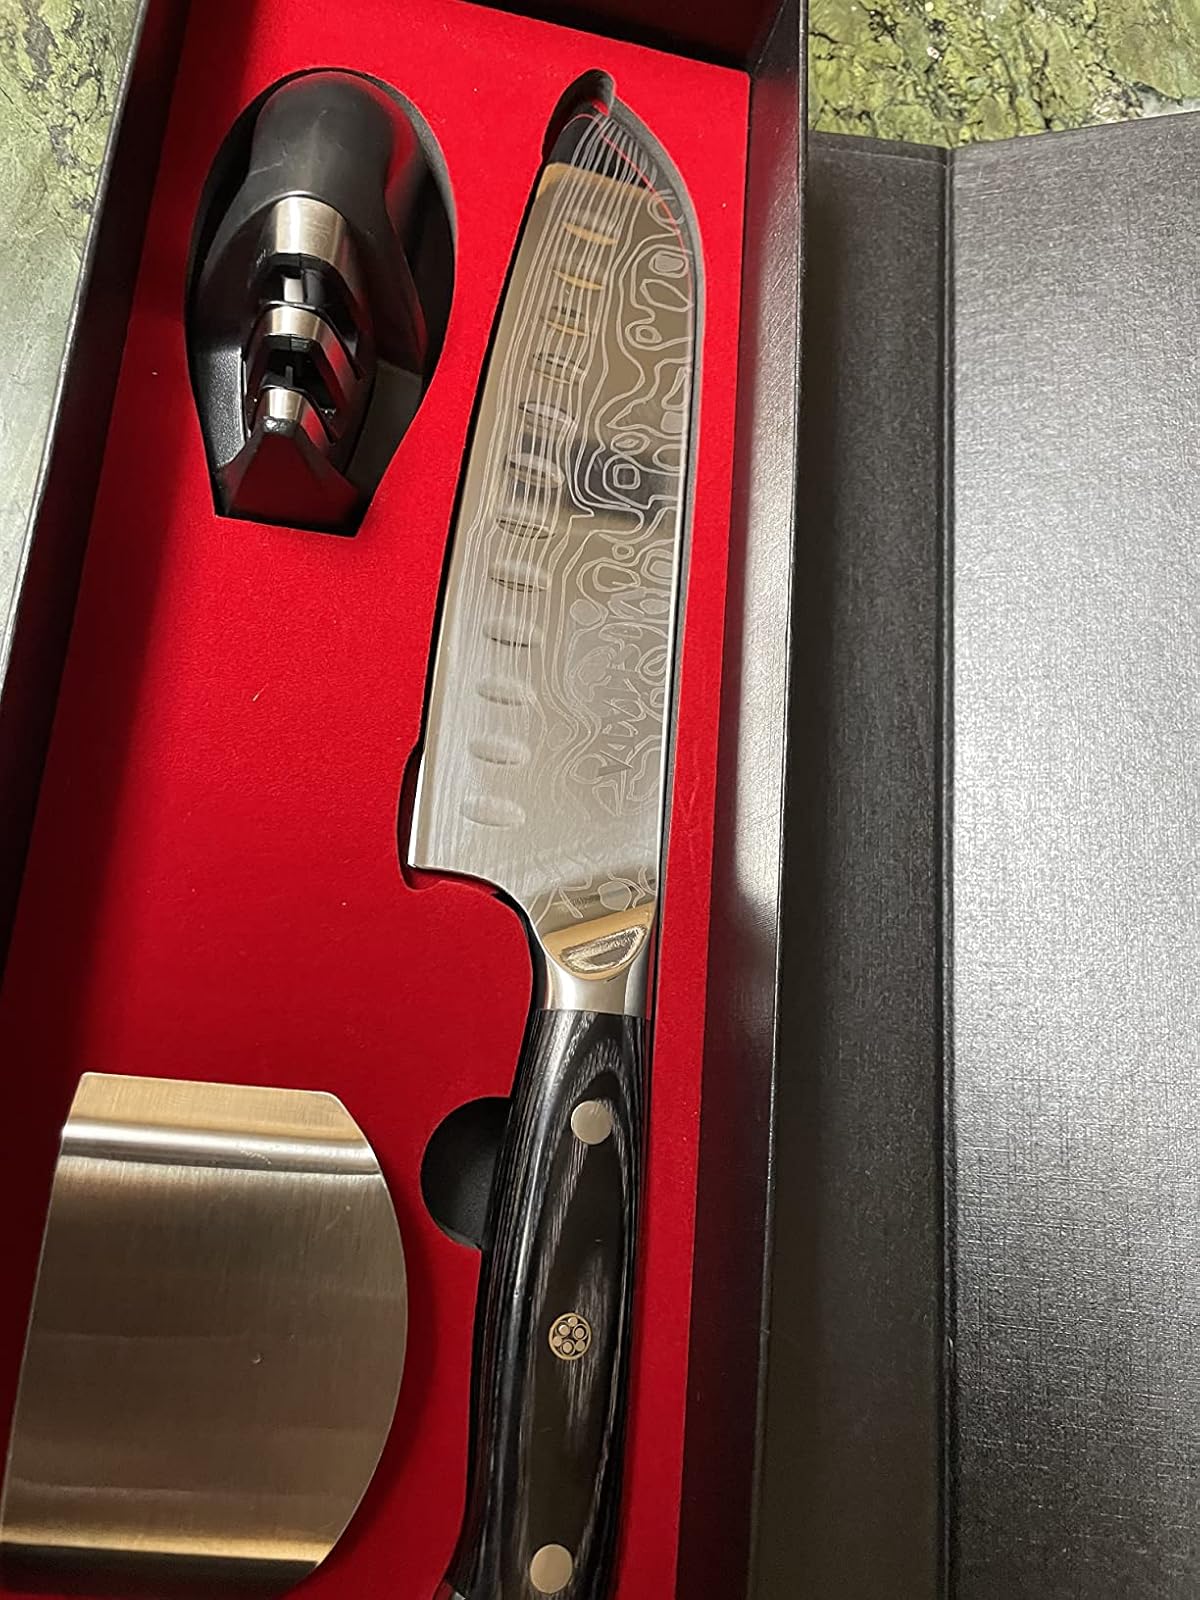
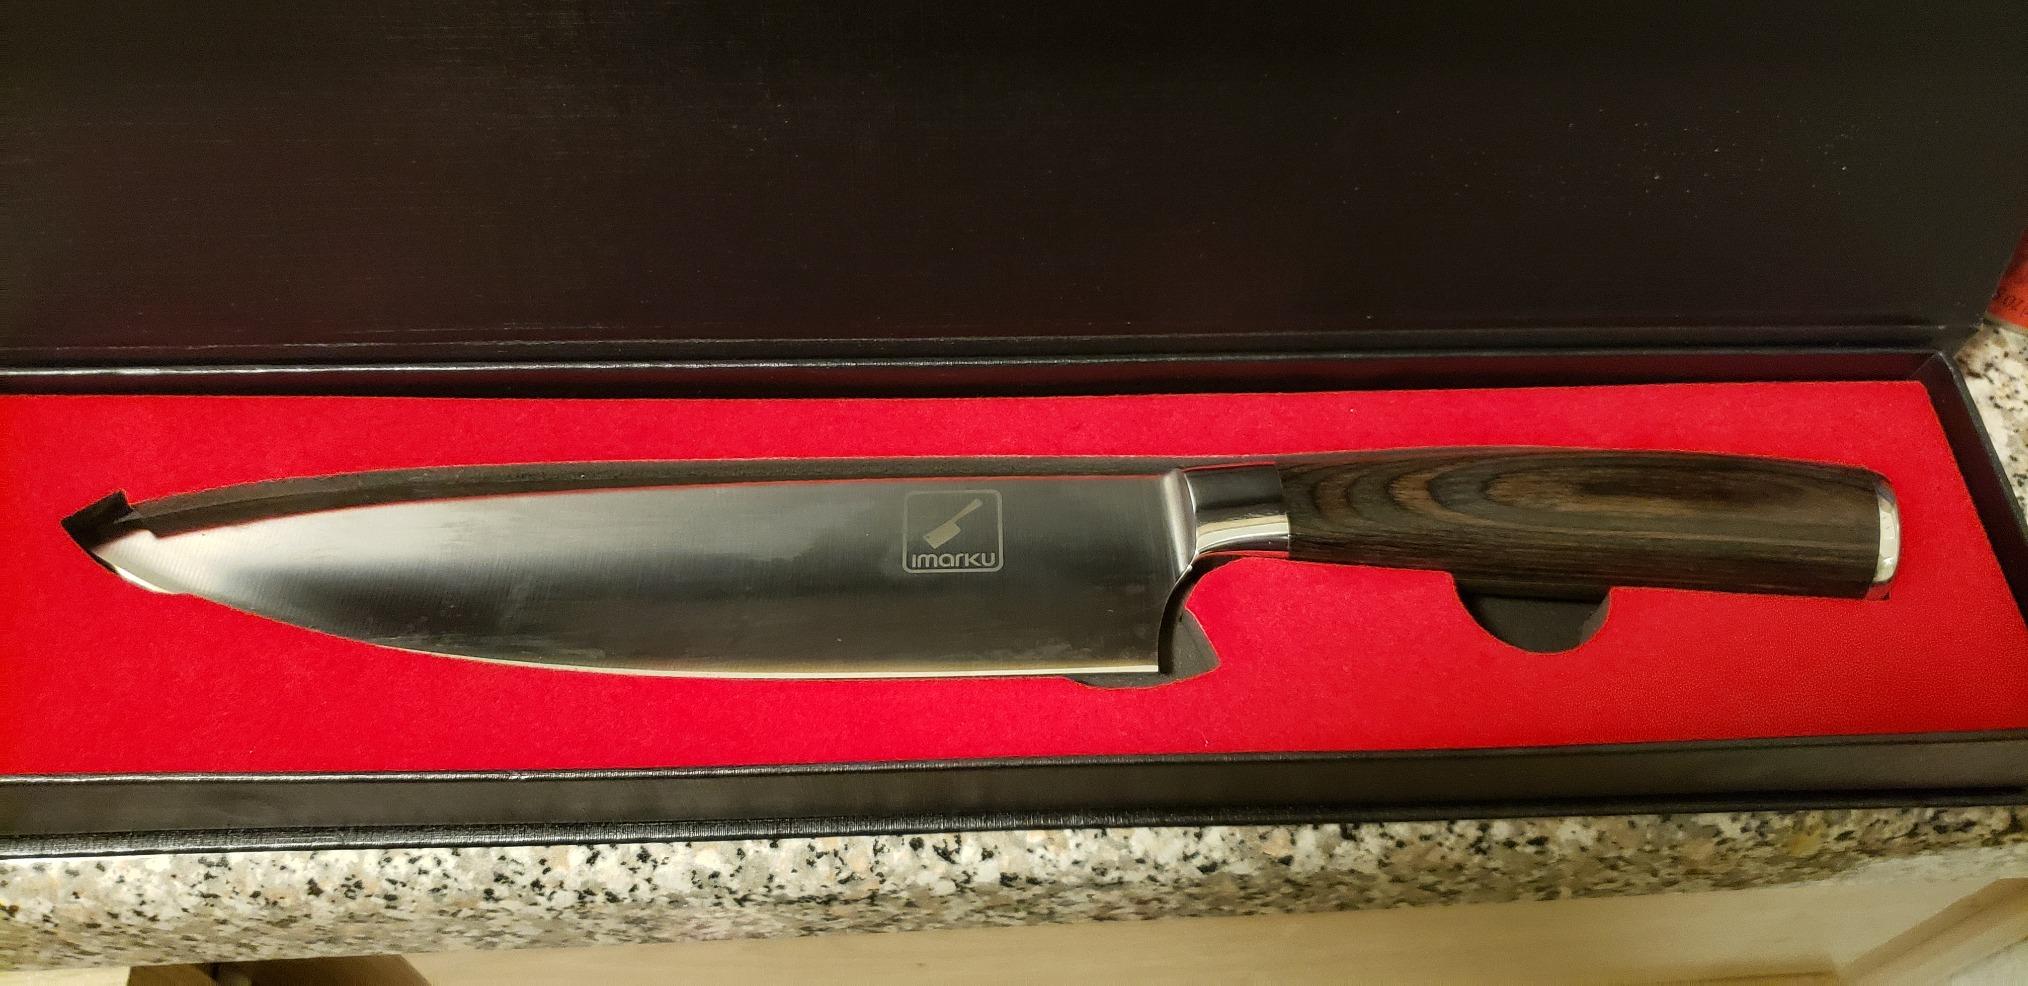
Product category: items_knife
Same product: no